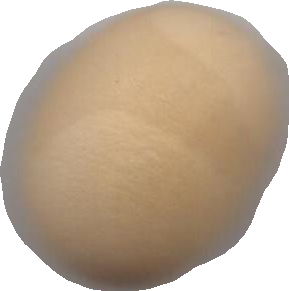
Variety: Grobogan